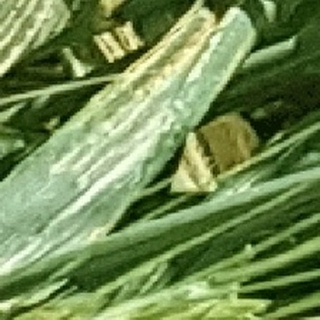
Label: wheat_yellow_rust